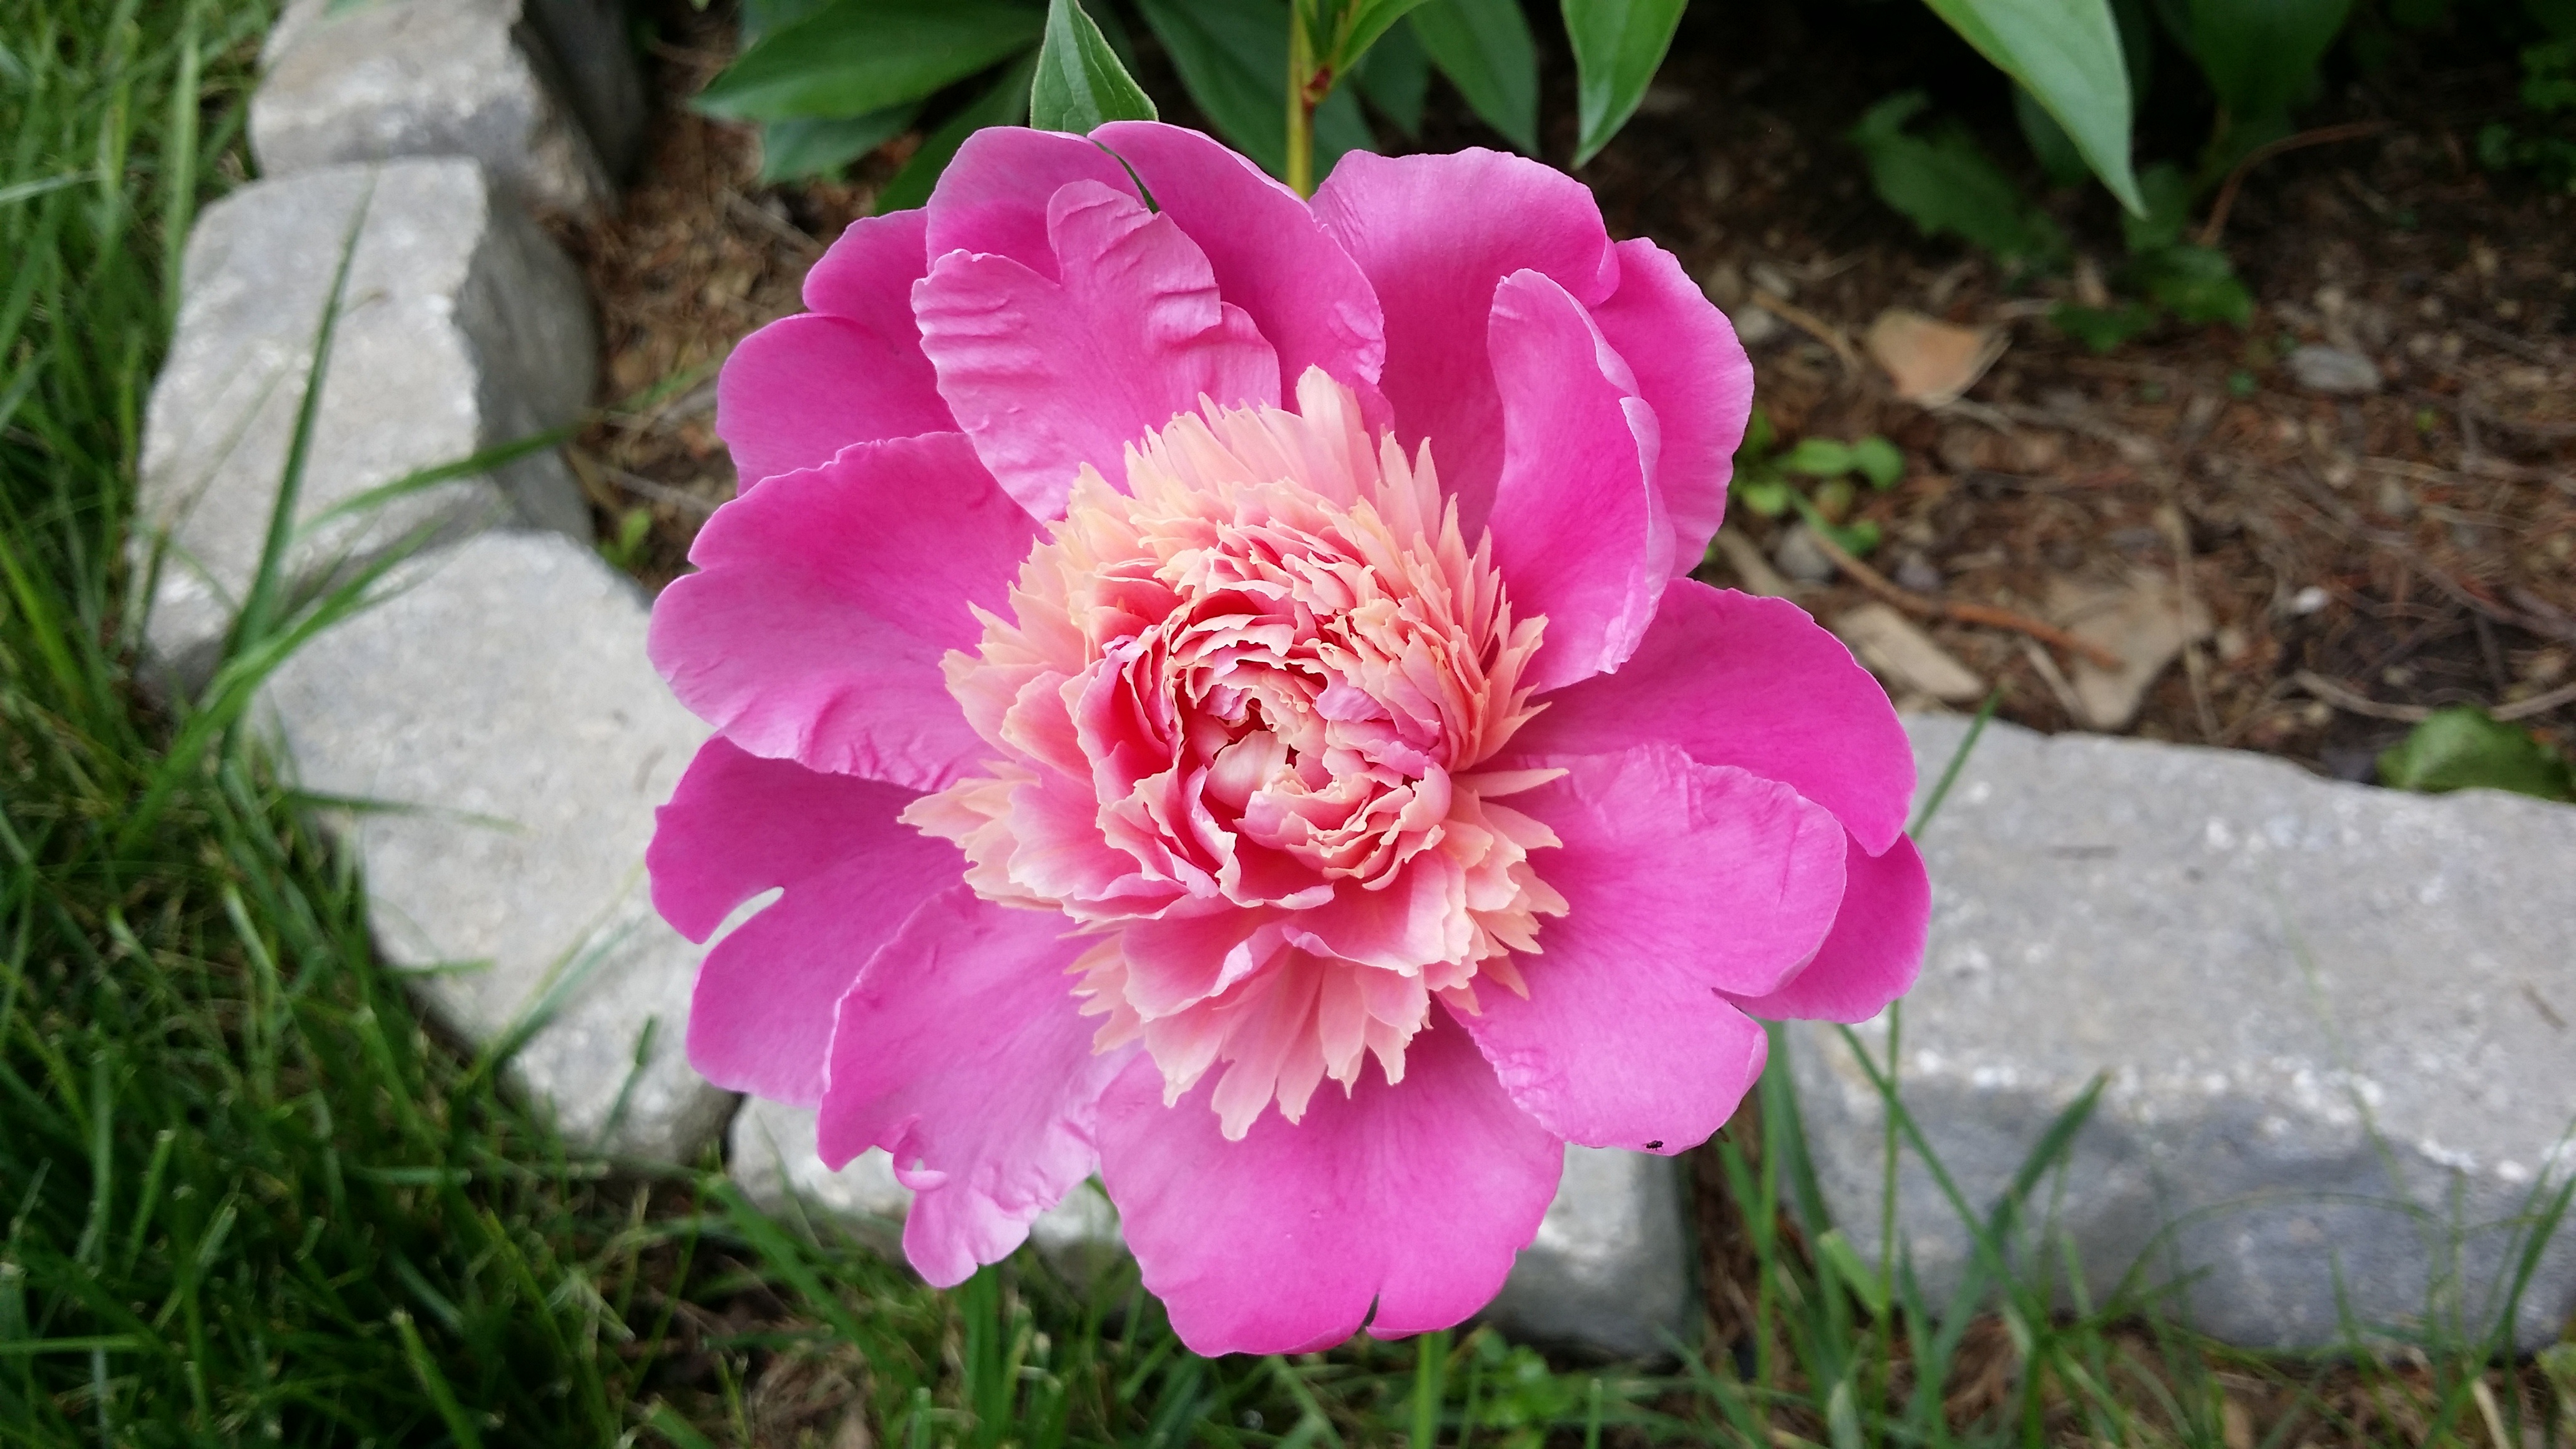
nature, blossom, plant, flower, petal, bloom, spring, fresh, botany, colorful, garden, pink, flora, petals, pretty, magenta, peony, flowering plant, land plant